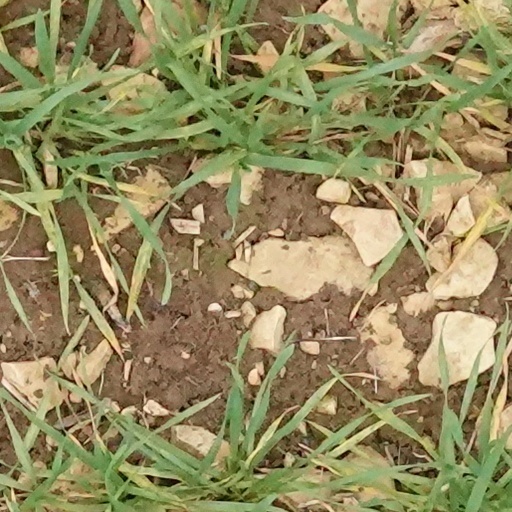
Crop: wheat